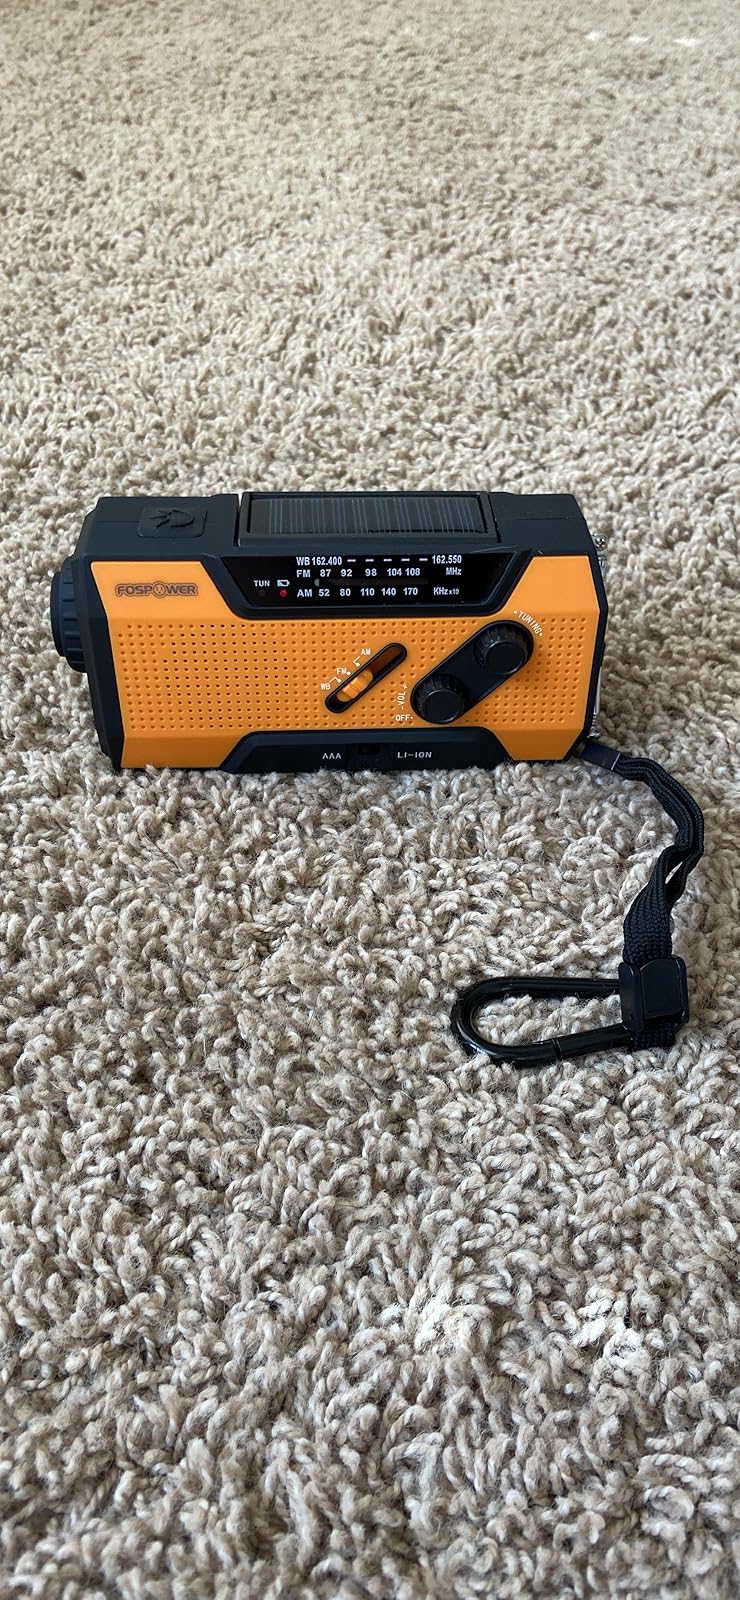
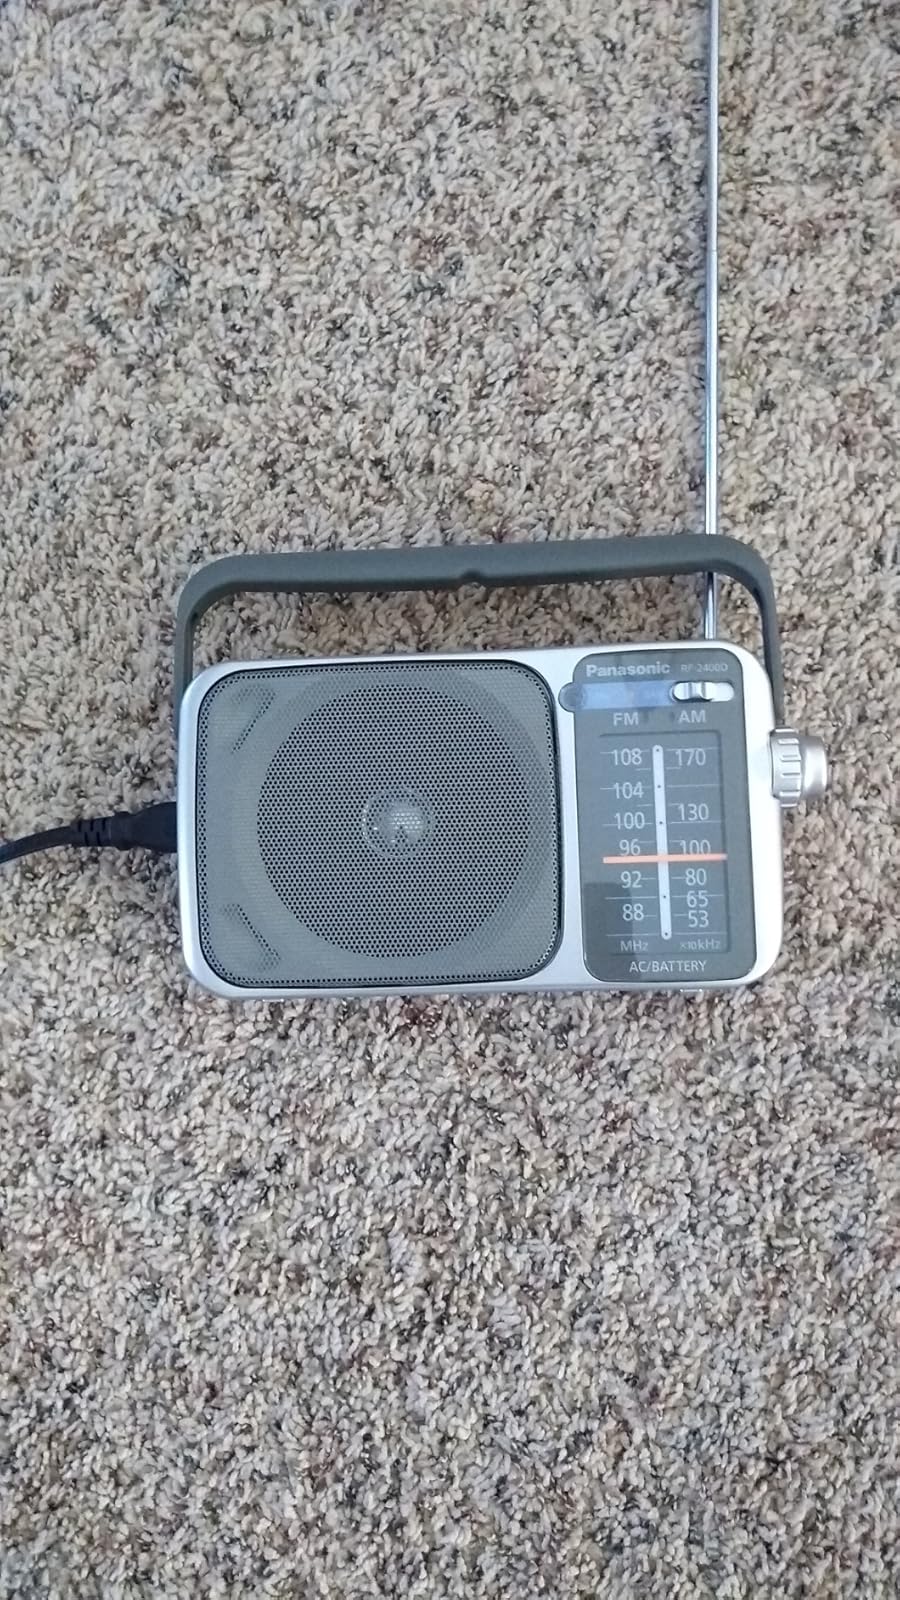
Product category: radio
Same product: no